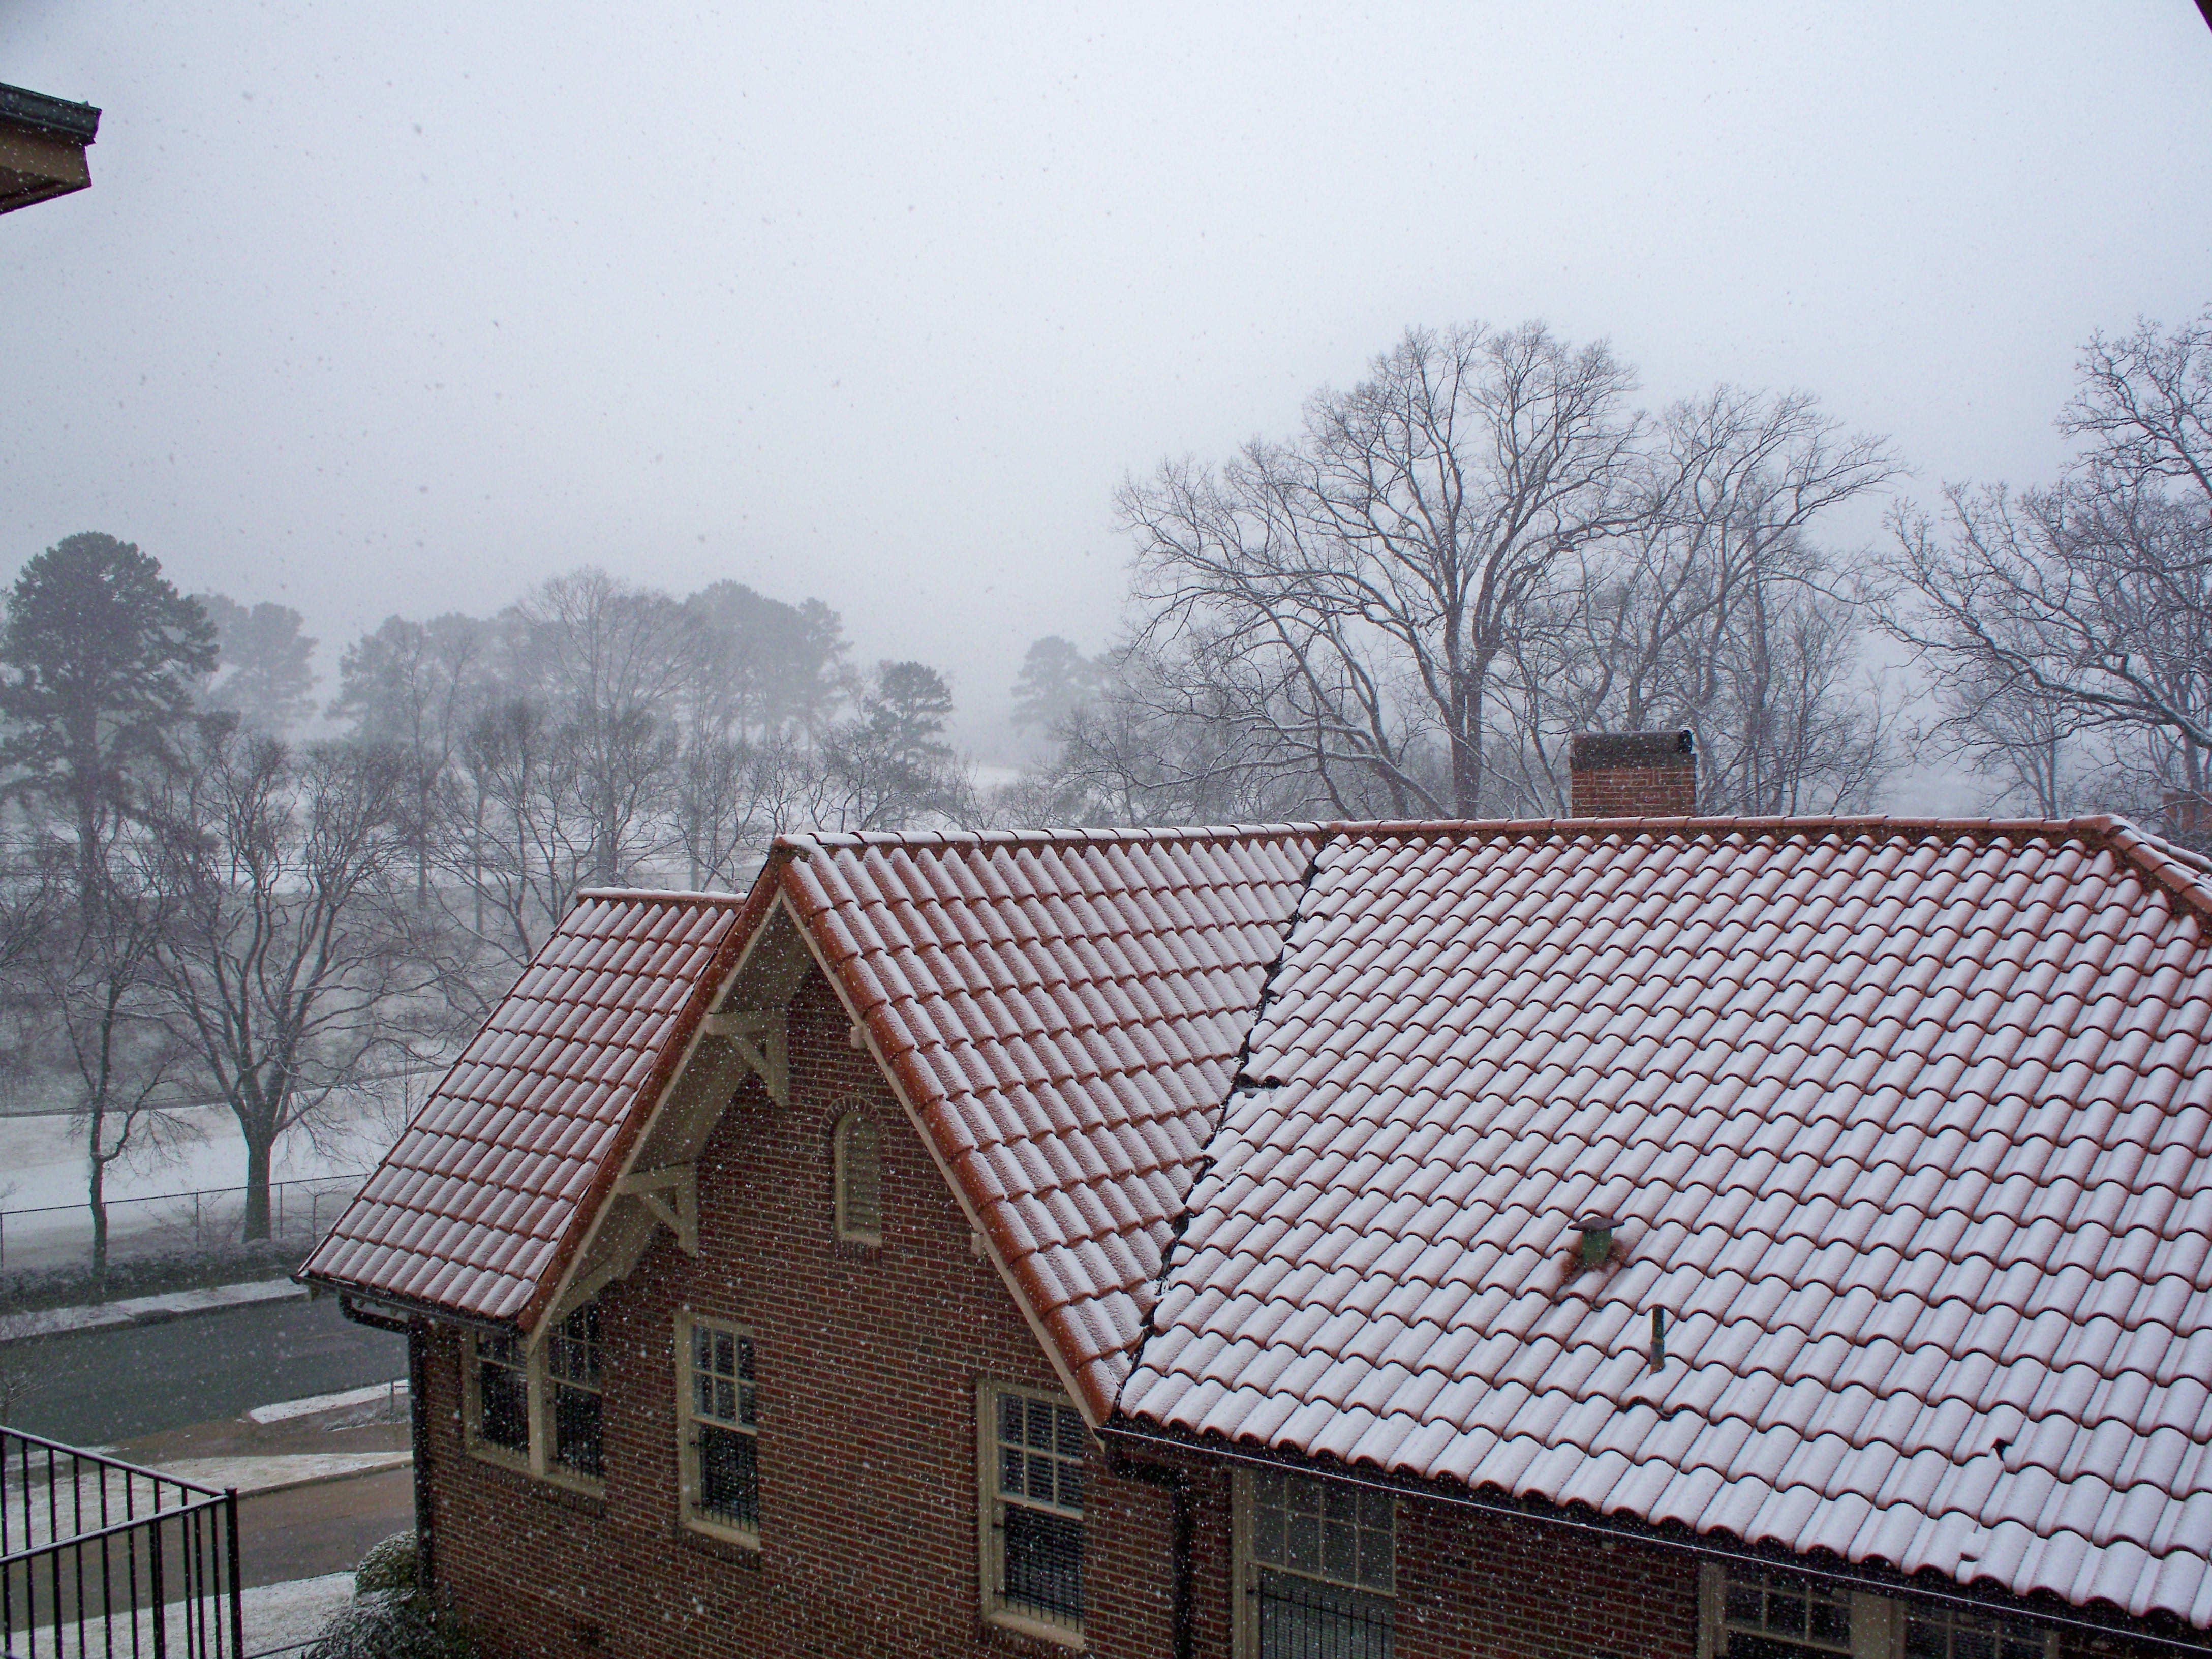
roof, snow, winter, frost, atmospheric phenomenon, sky, tree, house, home, freezing, architecture, rural area, building, cloud, ice, sugar house